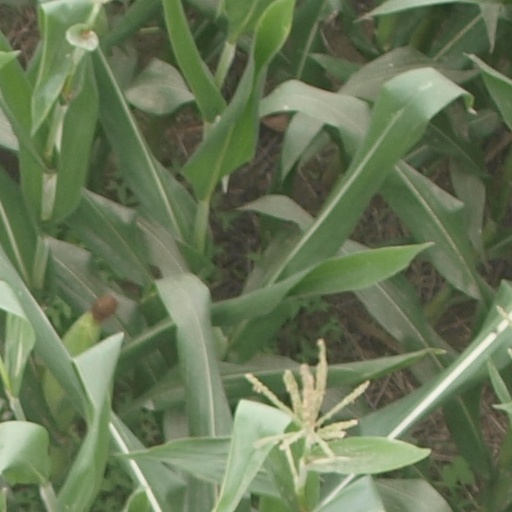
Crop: maize; corn